Personal relationships of Alexander the Great

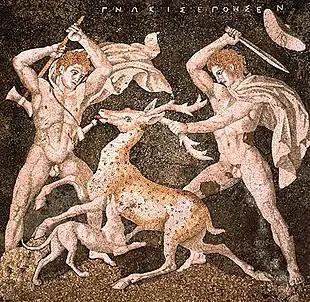
The emblema of the Stag Hunt Mosaic, c. 300 BC, from Pella

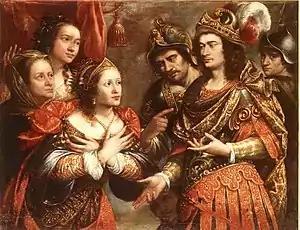
"The family of Darius in front of Alexander", by Justus Sustermans and preserved in the Biblioteca Museu Víctor Balaguer. This picture features Hephaestion pointing out Alexander.

Alexander had a close emotional attachment to his companion, cavalry commander ("hipparchus") and childhood friend, Hephaestion. He studied with Alexander, as did a handful of other children of Ancient Macedonian aristocracy, under the tutelage of Aristotle. Hephaestion makes his appearance in history at the point when Alexander reaches Troy. There they made sacrifices at the shrines of the two heroes Achilles and Patroclus; Alexander honouring Achilles, and Hephaestion honouring Patroclus.